Satellite television by region

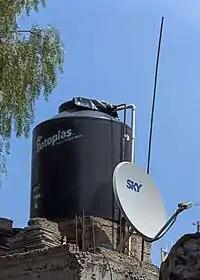
Sky Mexico dish

Currently, there are two primary satellite television providers of subscription based service available to Canadian consumers: Bell Satellite TV and Shaw Direct. The CRTC has refused to license American satellite services, but nonetheless hundreds of thousands (up to a million by some estimates) of Canadians access or have accessed American services — usually these services have to be billed to an American address and are paid for in U.S. dollars, although some viewers receive American signals through "pirate decryption". Whether such activity is grey market or black market is the source of often heated debate between those who would like greater choice and those who argue that the protection of Canadian firms and Canadian culture is more important. In October 2004, Quebec Judge Danièle Côté ruled Canada's Radiocommunication Act to be in direct violation of the Canadian Charter of Rights and Freedoms, in so far as it bans reception of unlicensed foreign television services. The judgment gave the federal government a one-year deadline to remedy this breach of the Constitution. However, this contradicts prior Supreme Court of Canada decisions and was overturned on appeal. A Supreme Court of Canada decision in the case of Bell ExpressVu v. Richard Rex, made on 26 April 2002, confirms that provisions in the Radiocommunication Act forbid the illegal decoding of satellite television programming.